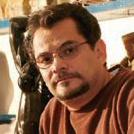
Age: 47